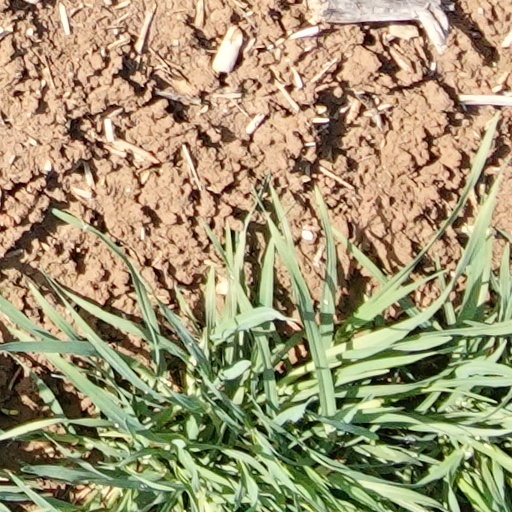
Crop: wheat